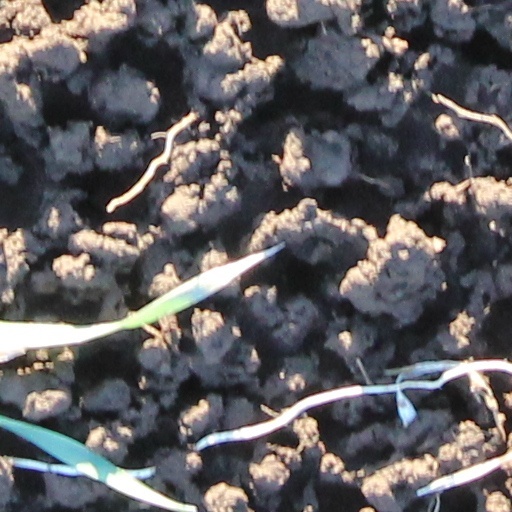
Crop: wheat